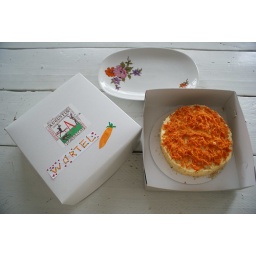
cake box decoration by pippa